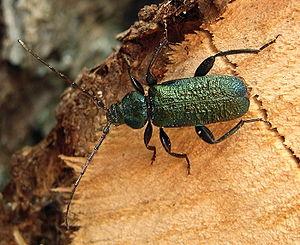
Callidium aeneum est une espèce d'insectes coléoptères de la famille des Cerambycidae.